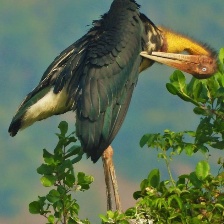
Species: LESSER ADJUTANT
Scientific name: LEPTOPTILOS JAVANICUS
ImageNet parent category: white_stork